Great Expectations

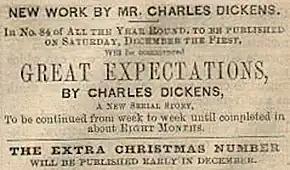
Advertisement for "Great Expectations" in "All the Year Round"

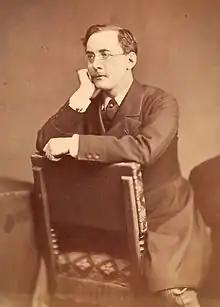
Charles Dickens Jr. (in 1874), possibly the model for Herbert Pocket

As Dickens began writing "Great Expectations", he undertook a series of hugely popular and remunerative reading tours. His domestic life had, however, disintegrated in the late 1850s and he had separated from his wife, Catherine Dickens, and was having a secret affair with the much younger Ellen Ternan. It has been suggested that the icy teasing of the character Estella is based on Ellen Ternan's reluctance to become Dickens's mistress.